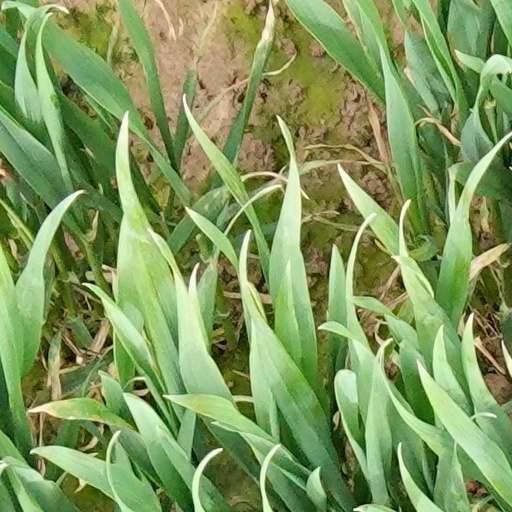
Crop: wheat